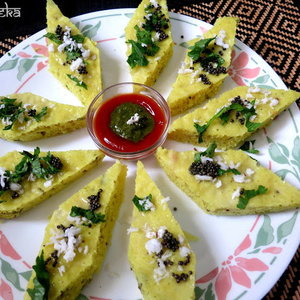
Dish: dhokla